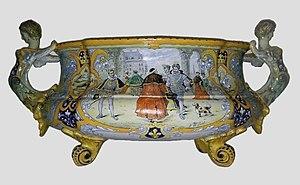
Jardinière de Josaphat Tortat. Cartouche décoré par A.W. Just
Withold Arthur Just, alias A.W. Just, est un peintre-céramiste de la fin du XIXᵉ siècle à Blois. Pendant une vingtaine d'années il fut l'un des principaux peintres-décorateurs dans l'atelier de Josaphat Tortat avant d'en prendre la succession en 1891.